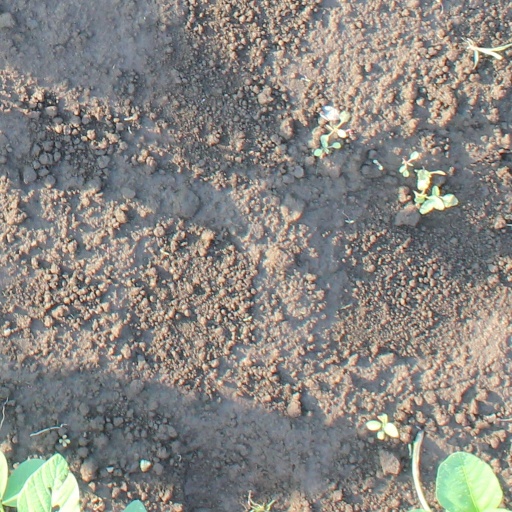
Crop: soybean